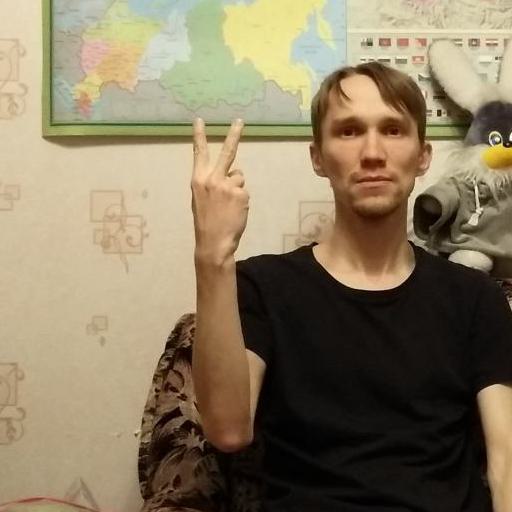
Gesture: peace_inverted